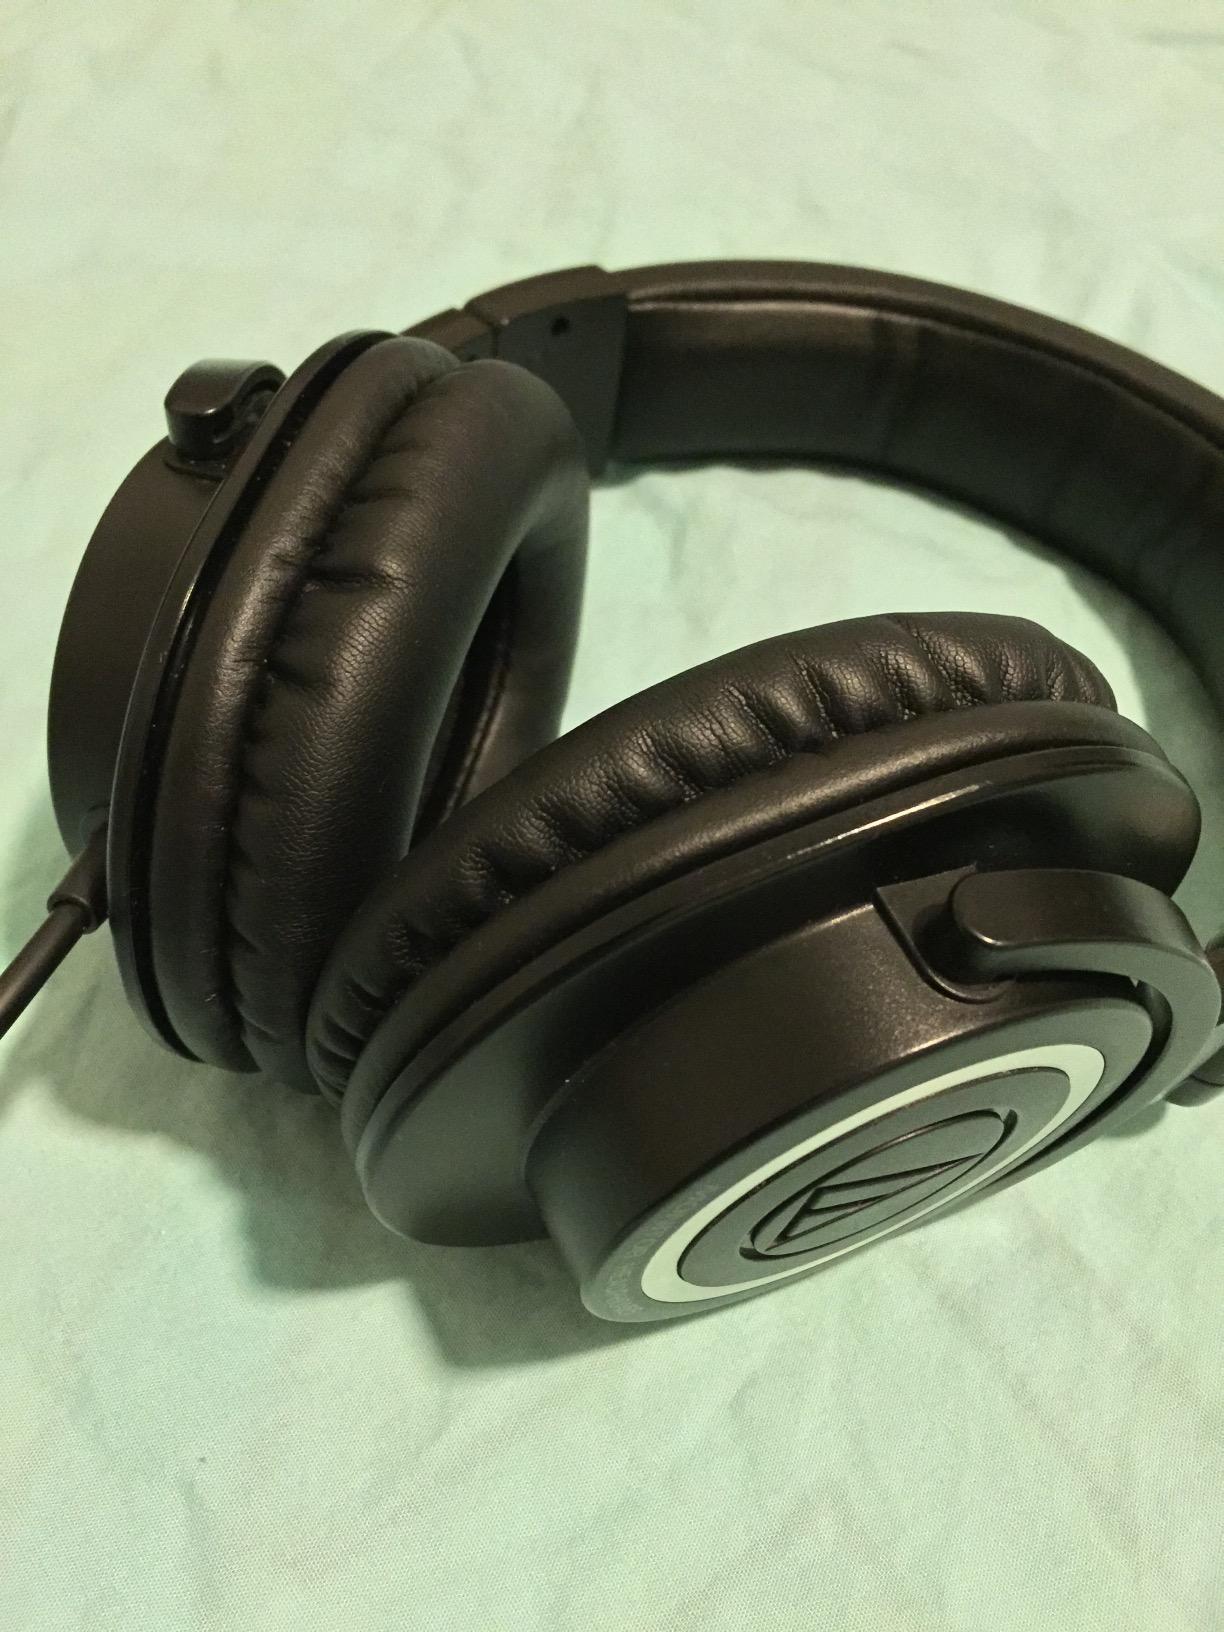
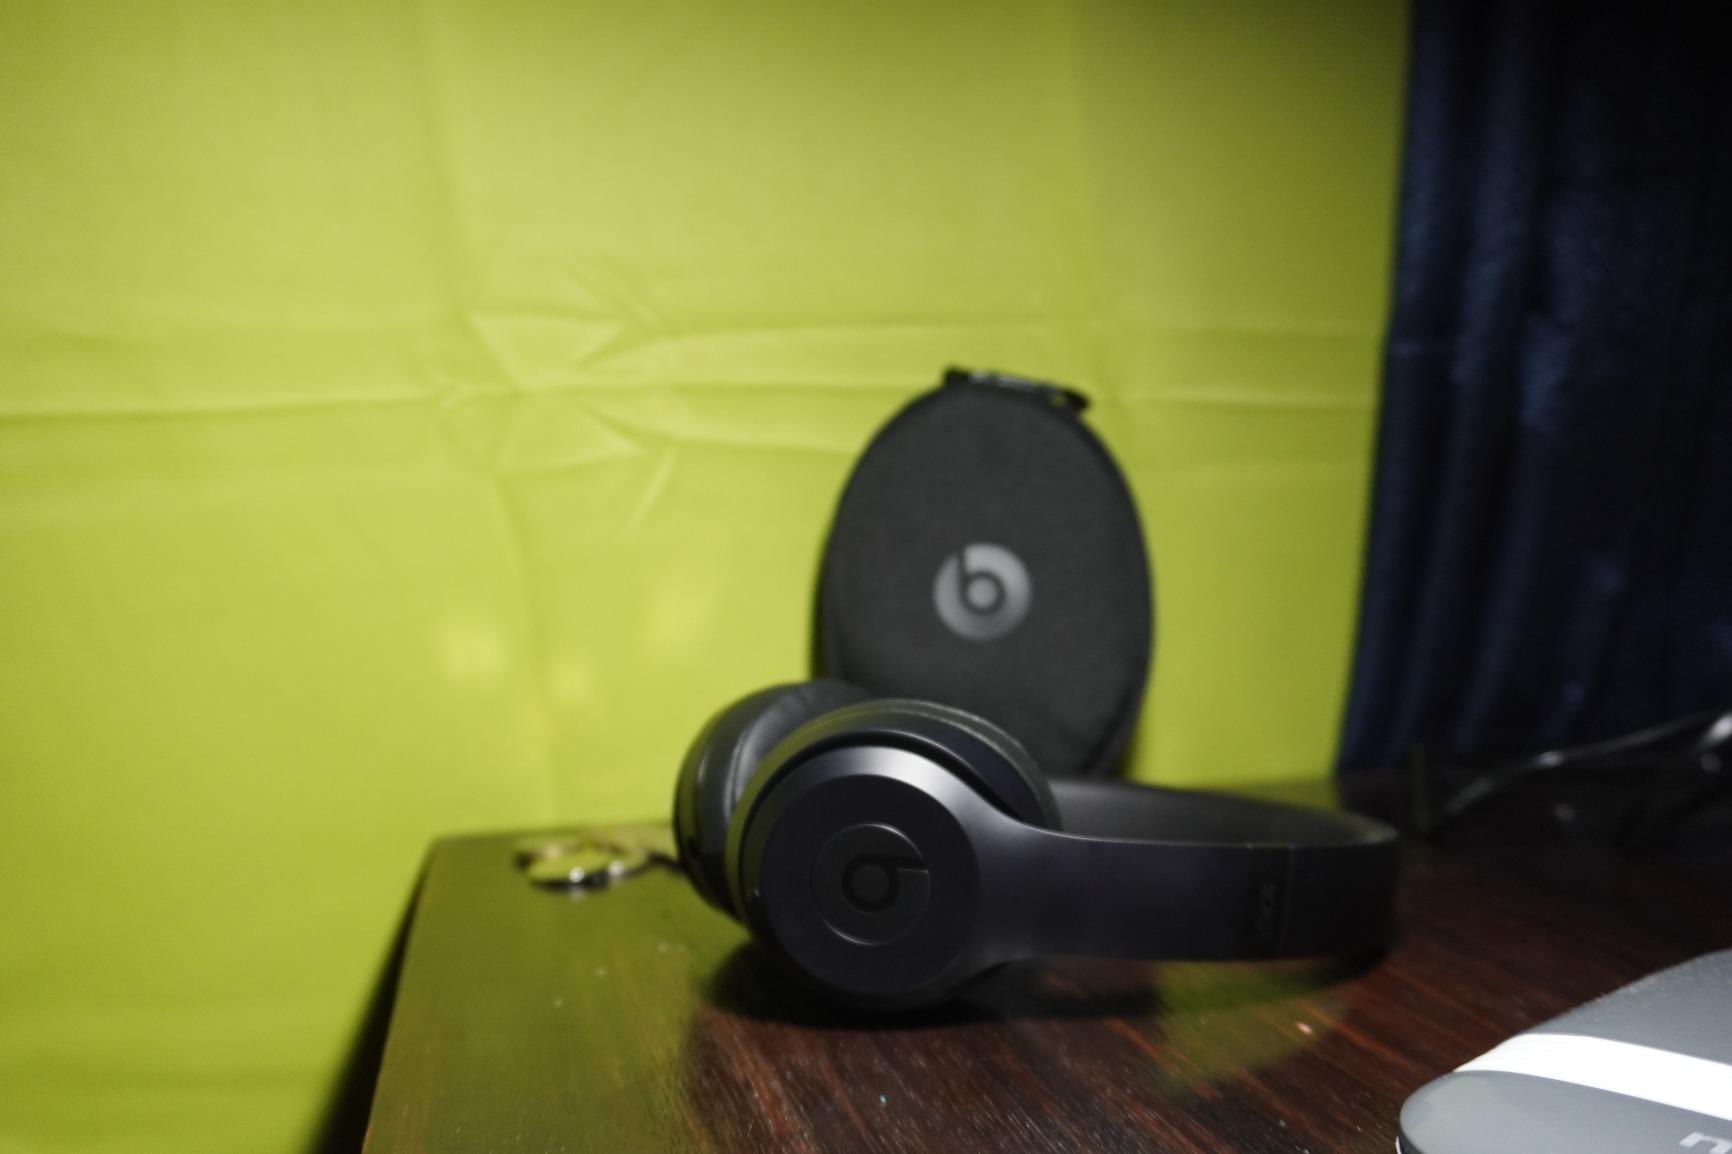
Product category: headphones
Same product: no